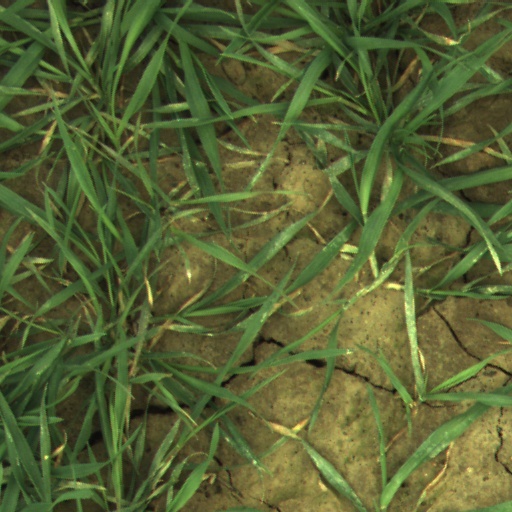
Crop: wheat